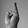
ASL letter: R